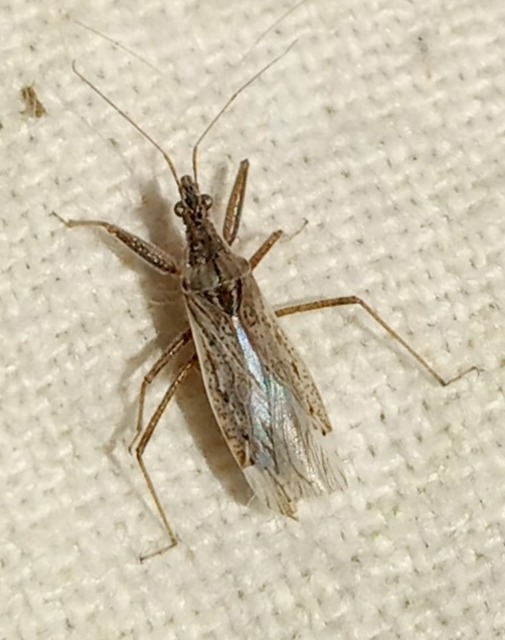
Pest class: predators